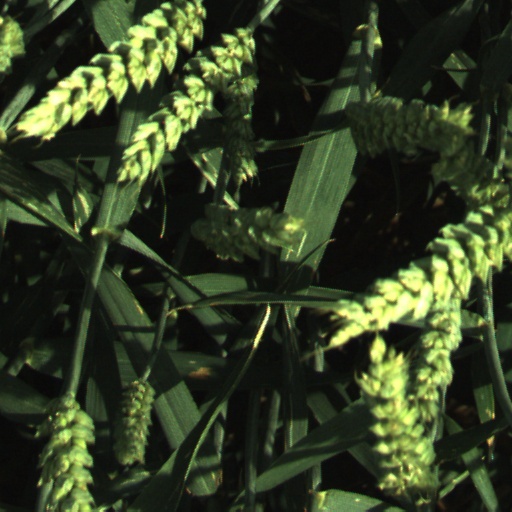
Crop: wheat